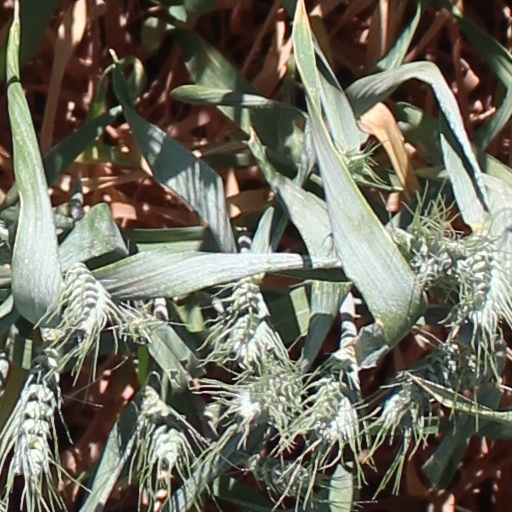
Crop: wheat